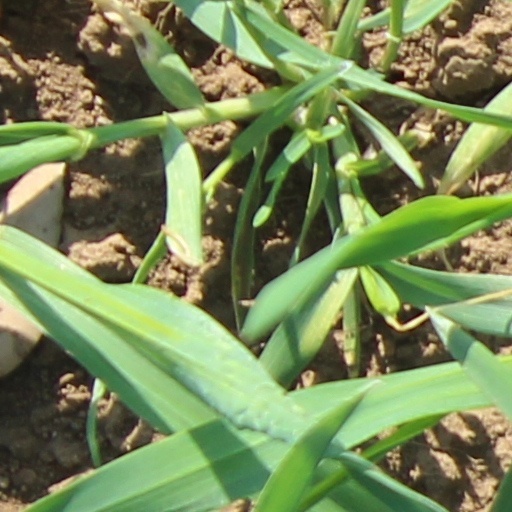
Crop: wheat